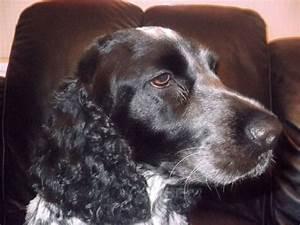
dog